Geumjeong District

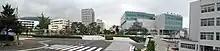
Pusan National University

Geumjeong District is a district in north central Busan, South Korea. Approximately 7.3% of Busan's population is in Geumjeong District.